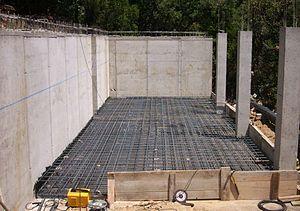
Le cordeau à tracer ou cordex est une cordelette imprégnée de poudre de craie colorée, servant à faire des marquages rectilignes provisoires sur des chantiers de construction.